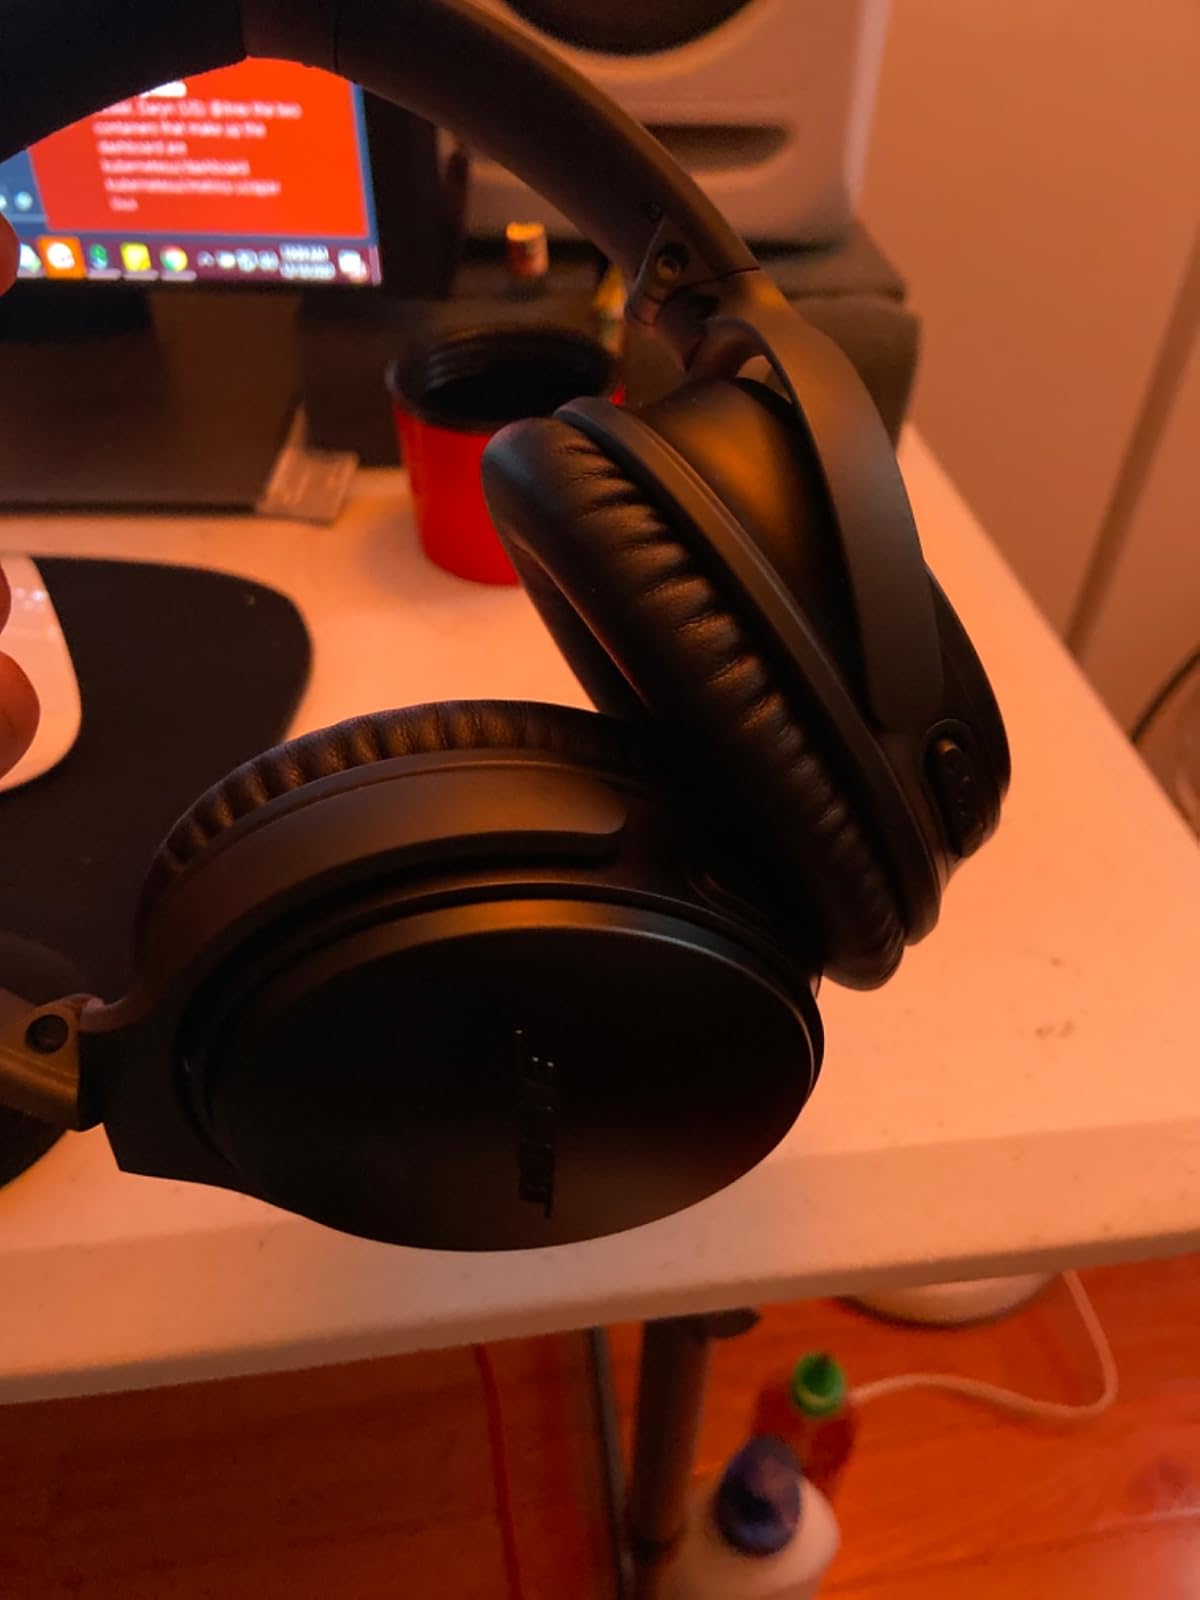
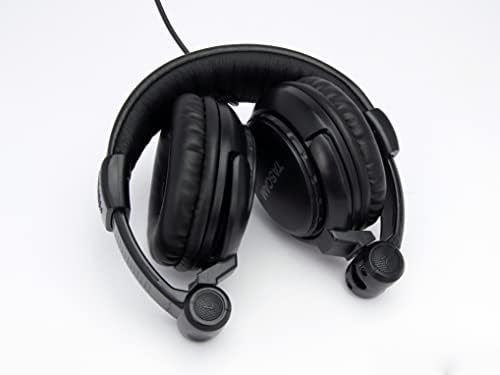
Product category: headphones
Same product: no